MessagePad

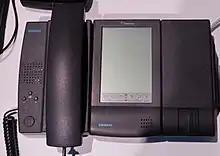
Siemens NotePhone

Many prototypes of additional Newton devices were spotted. Most notable was a Newton tablet or "slate", a large, flat screen that could be written on. Others included a "Kids Newton" with side handgrips and buttons, "VideoPads" which would have incorporated a video camera and screen on their flip-top covers for two-way communications, the "Mini 2000" which would have been very similar to a Palm Pilot, and the NewtonPhone developed by Siemens, which incorporated a handset and a keyboard.